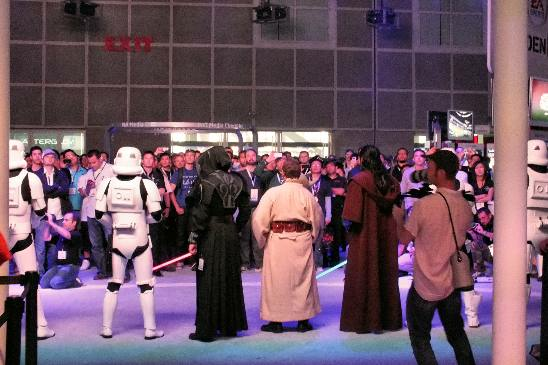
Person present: Yes